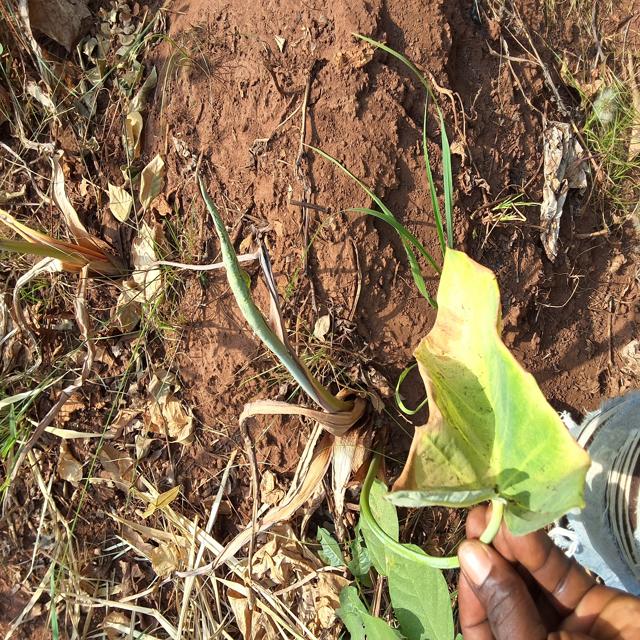
Label: Mid_Blight